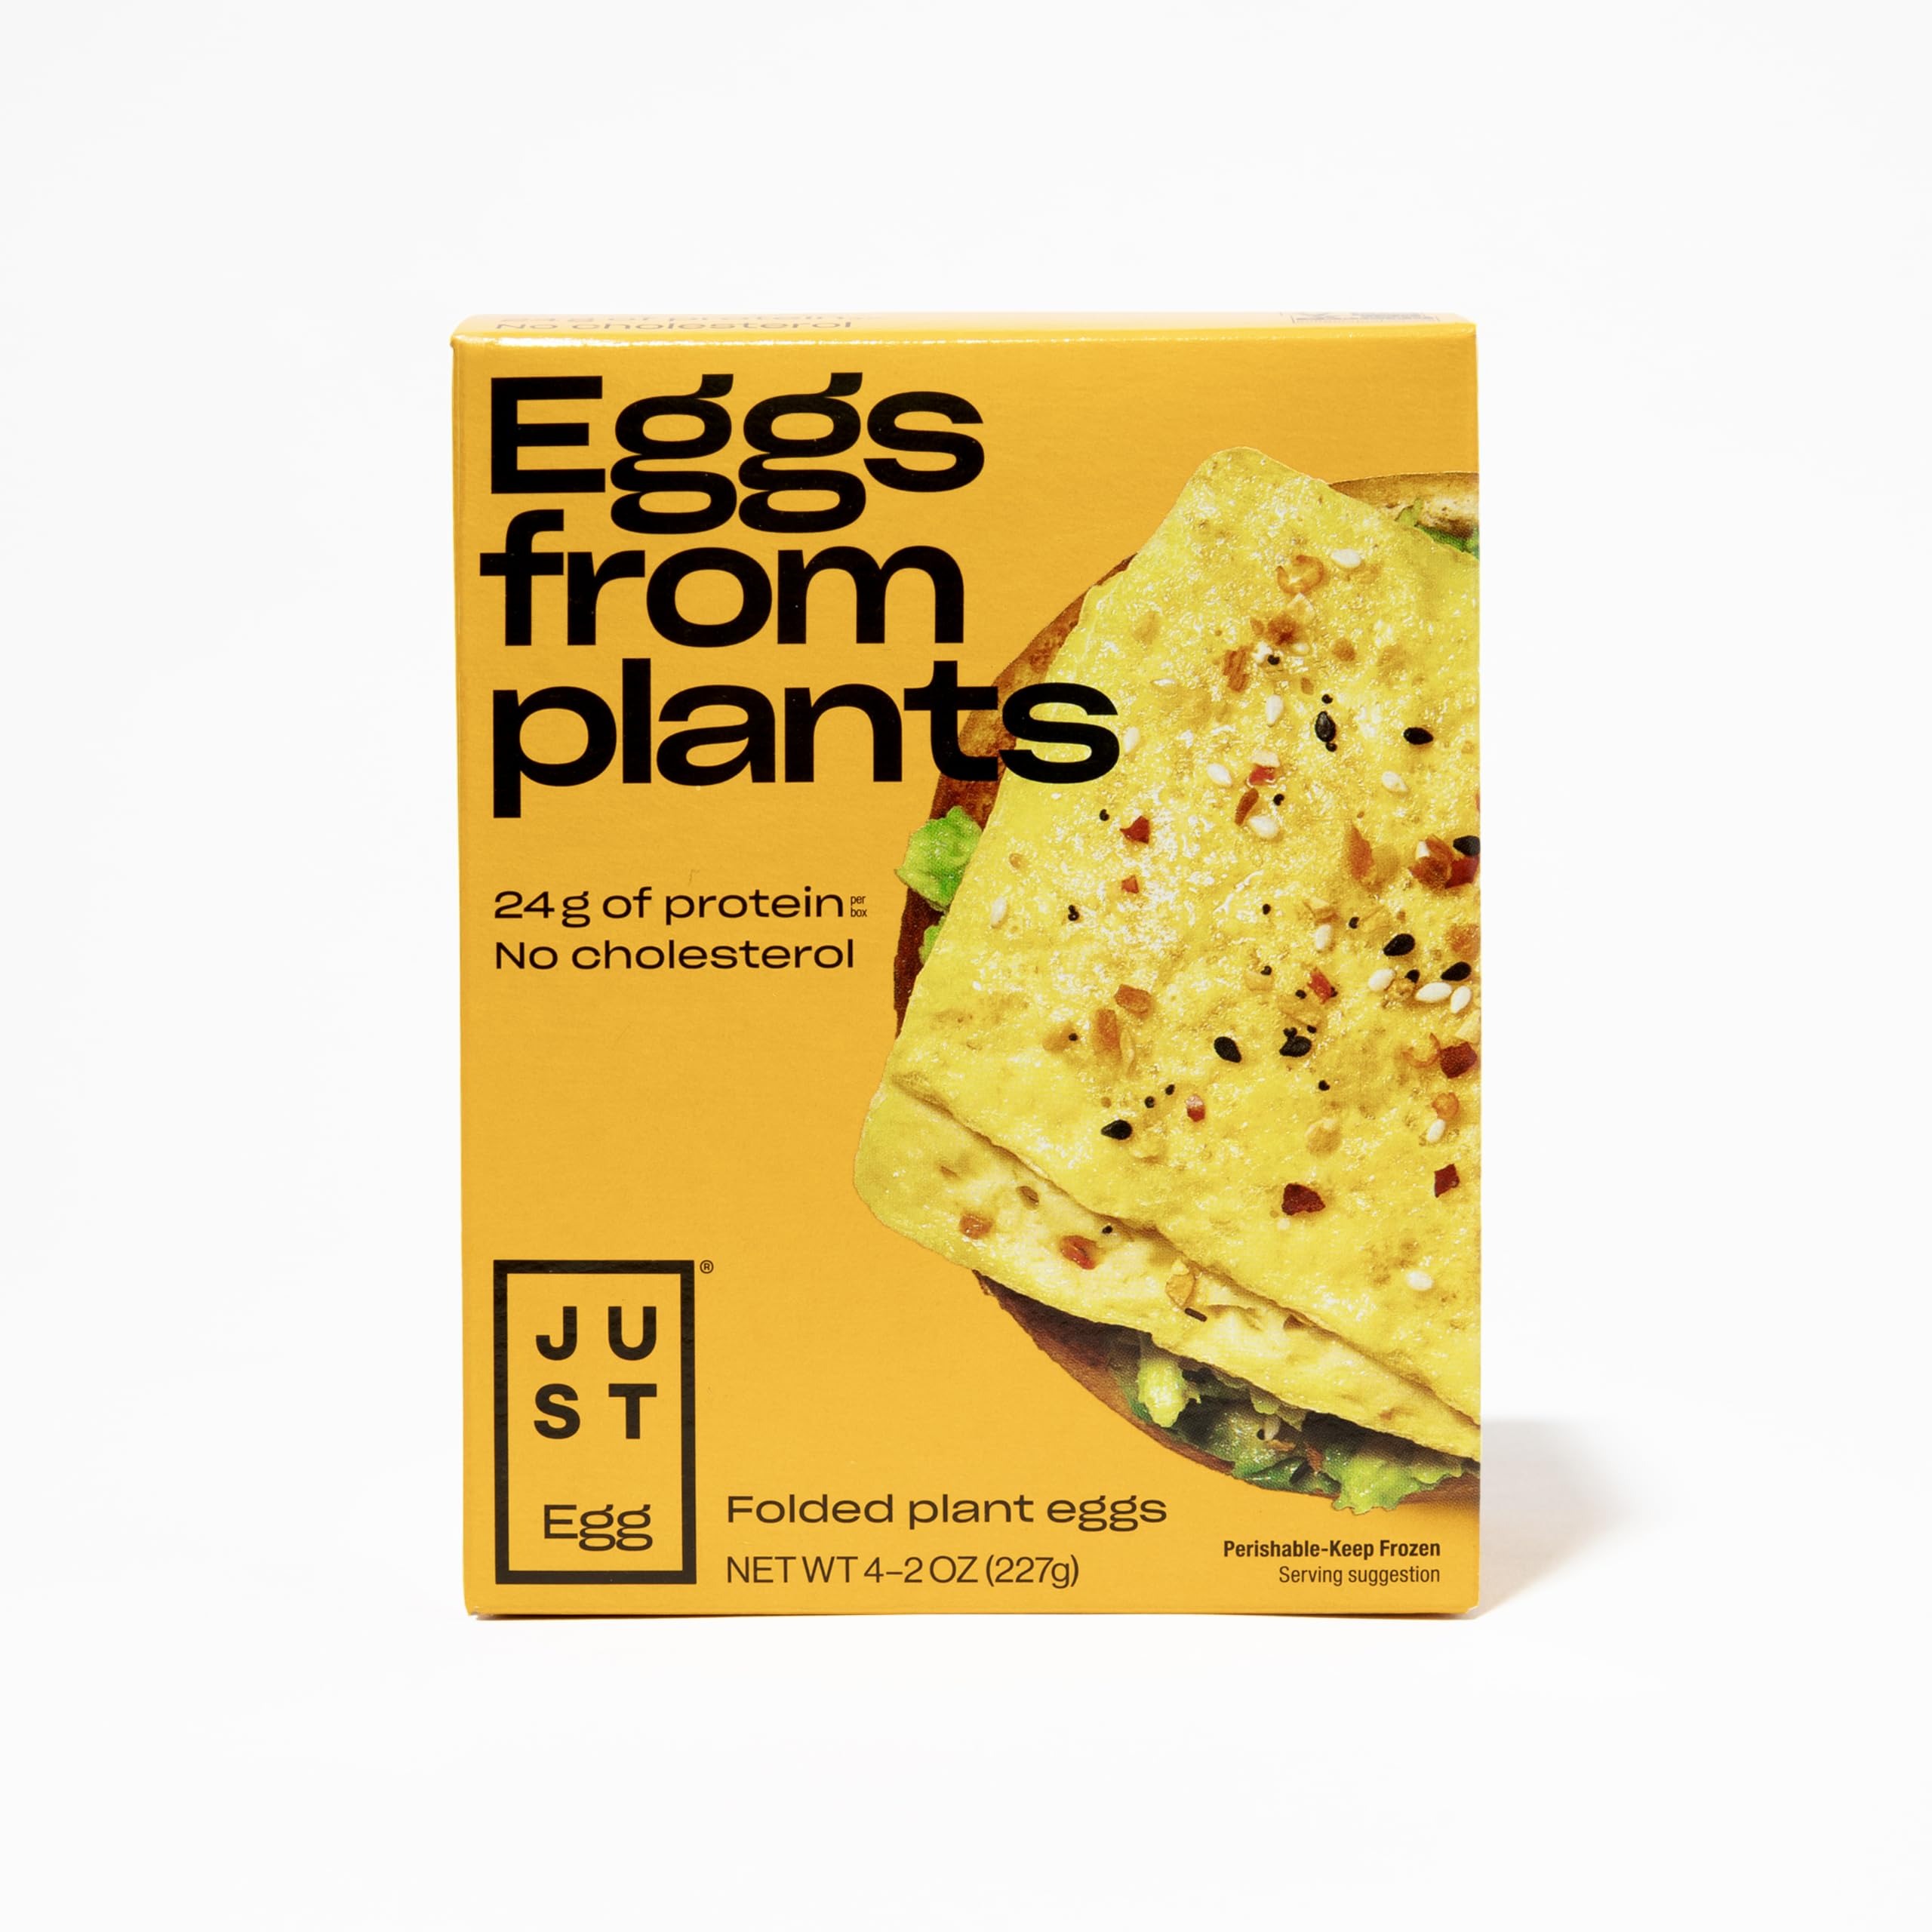
Item Name: JUST Plant Based Egg Patties, 4 Count, 2 Ounce
Bullet Point 1: 7g of protein per serving
Bullet Point 2: Plant-based
Bullet Point 3: Cholesterol-free
Bullet Point 4: Non-GMO Project Verified
Bullet Point 5: Egg-free, Dairy-free, Soy-free, No artificial flavors
Value: 8.0
Unit: Ounce

Price: 5.99